Wevie Stonder

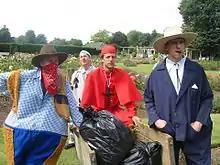

are a British group formed in Brighton in 1993. They have released five studio albums on Skam records, Sonig and Cack Records. The band's name is a spoonerism of American R&B and soul musician Stevie Wonder.